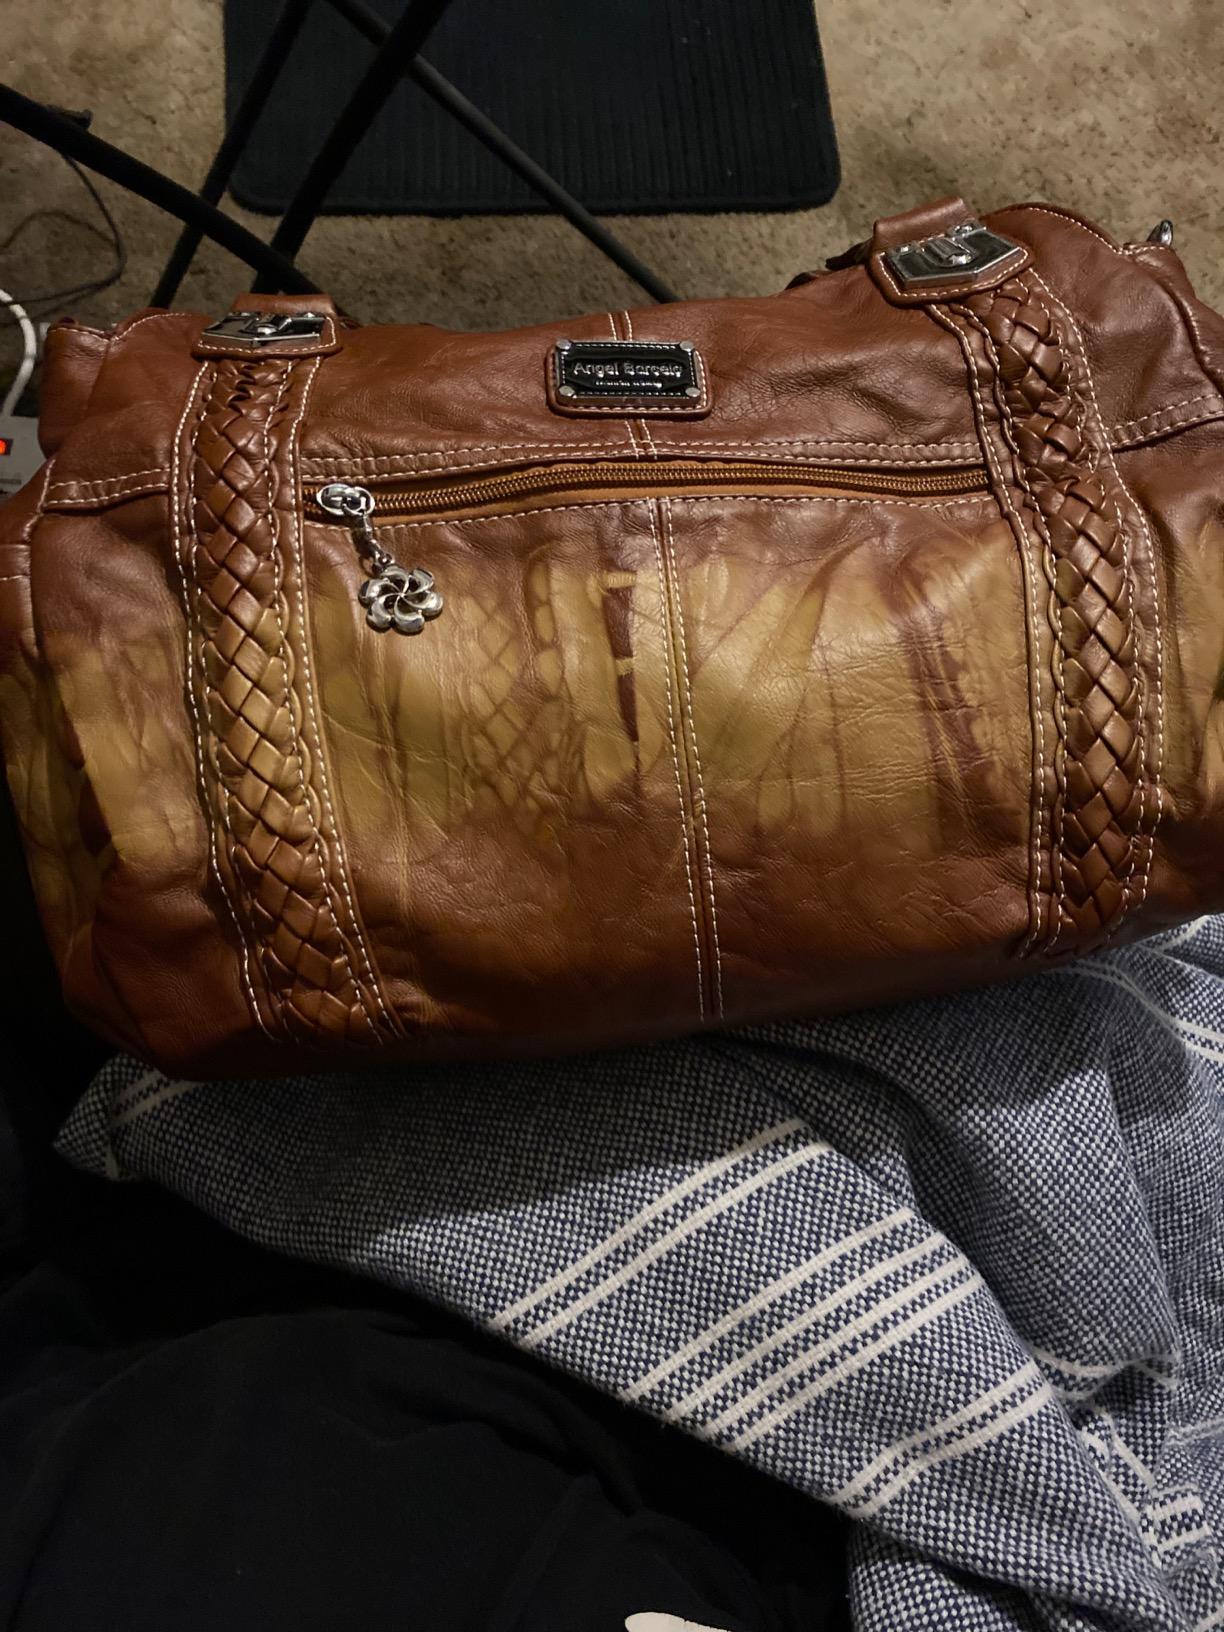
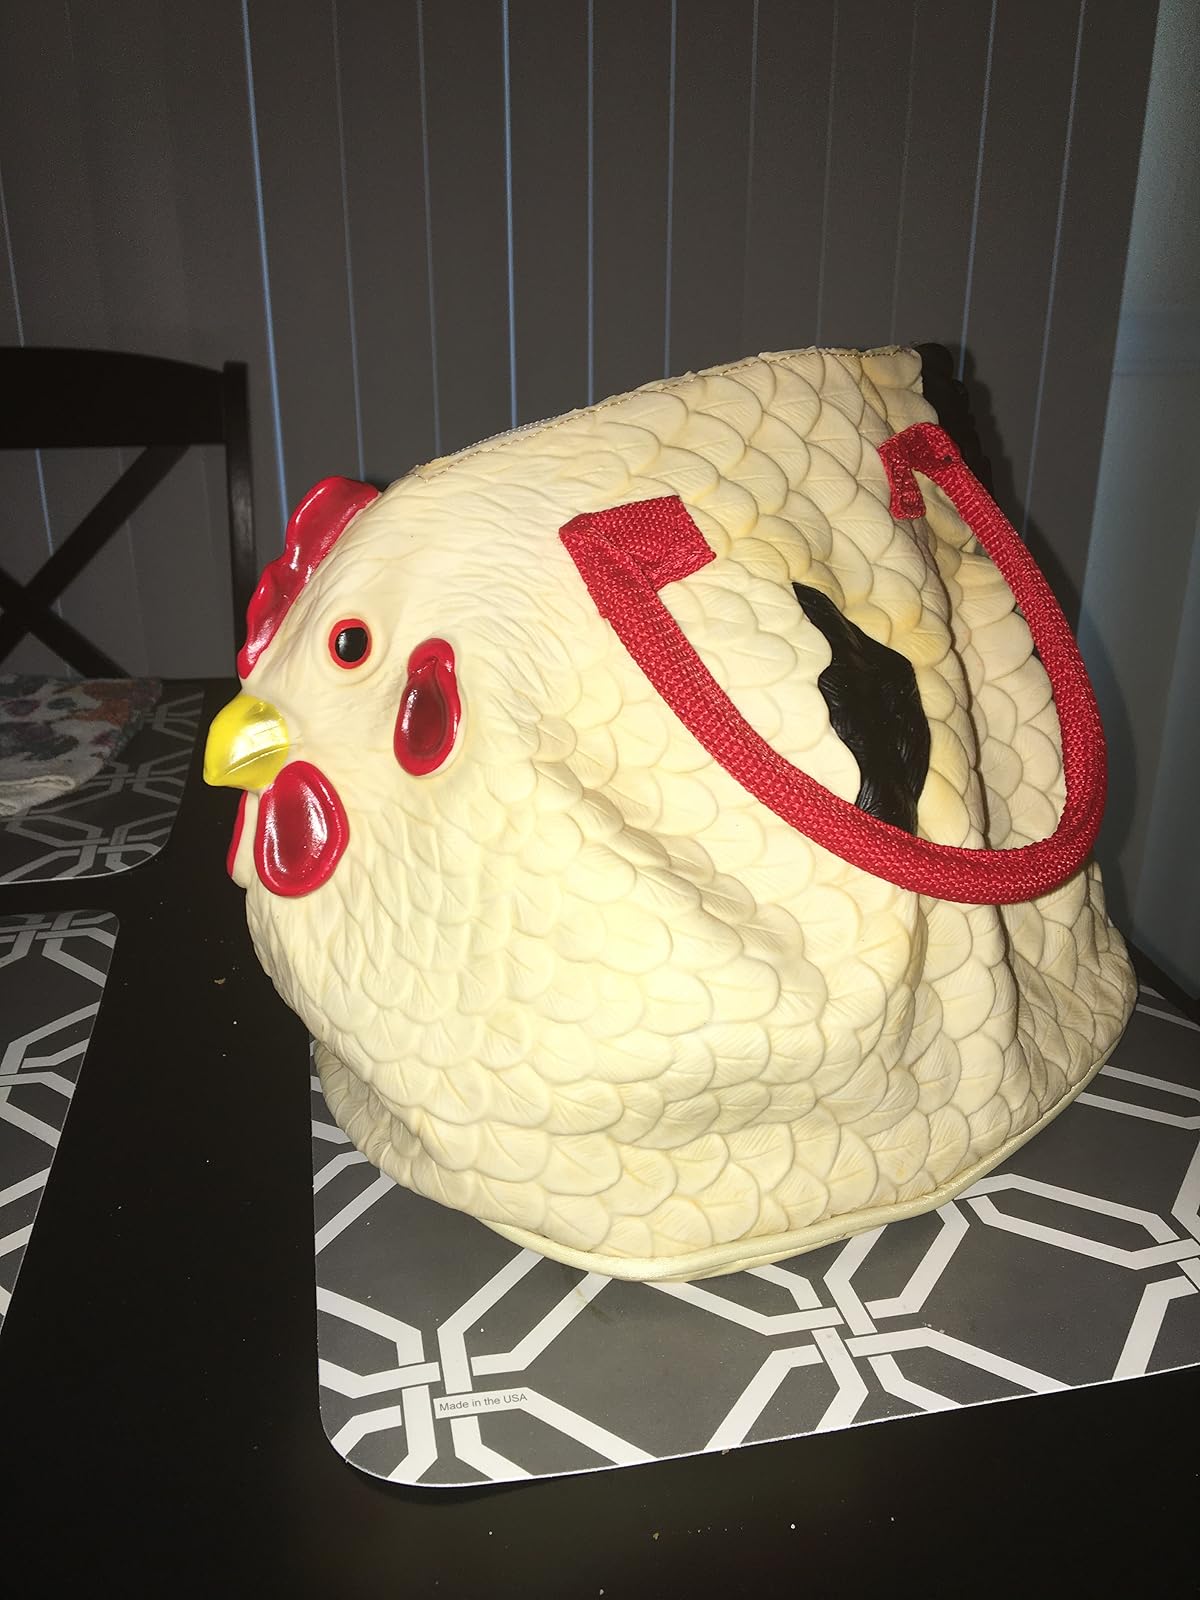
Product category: accessories_handbag
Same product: no